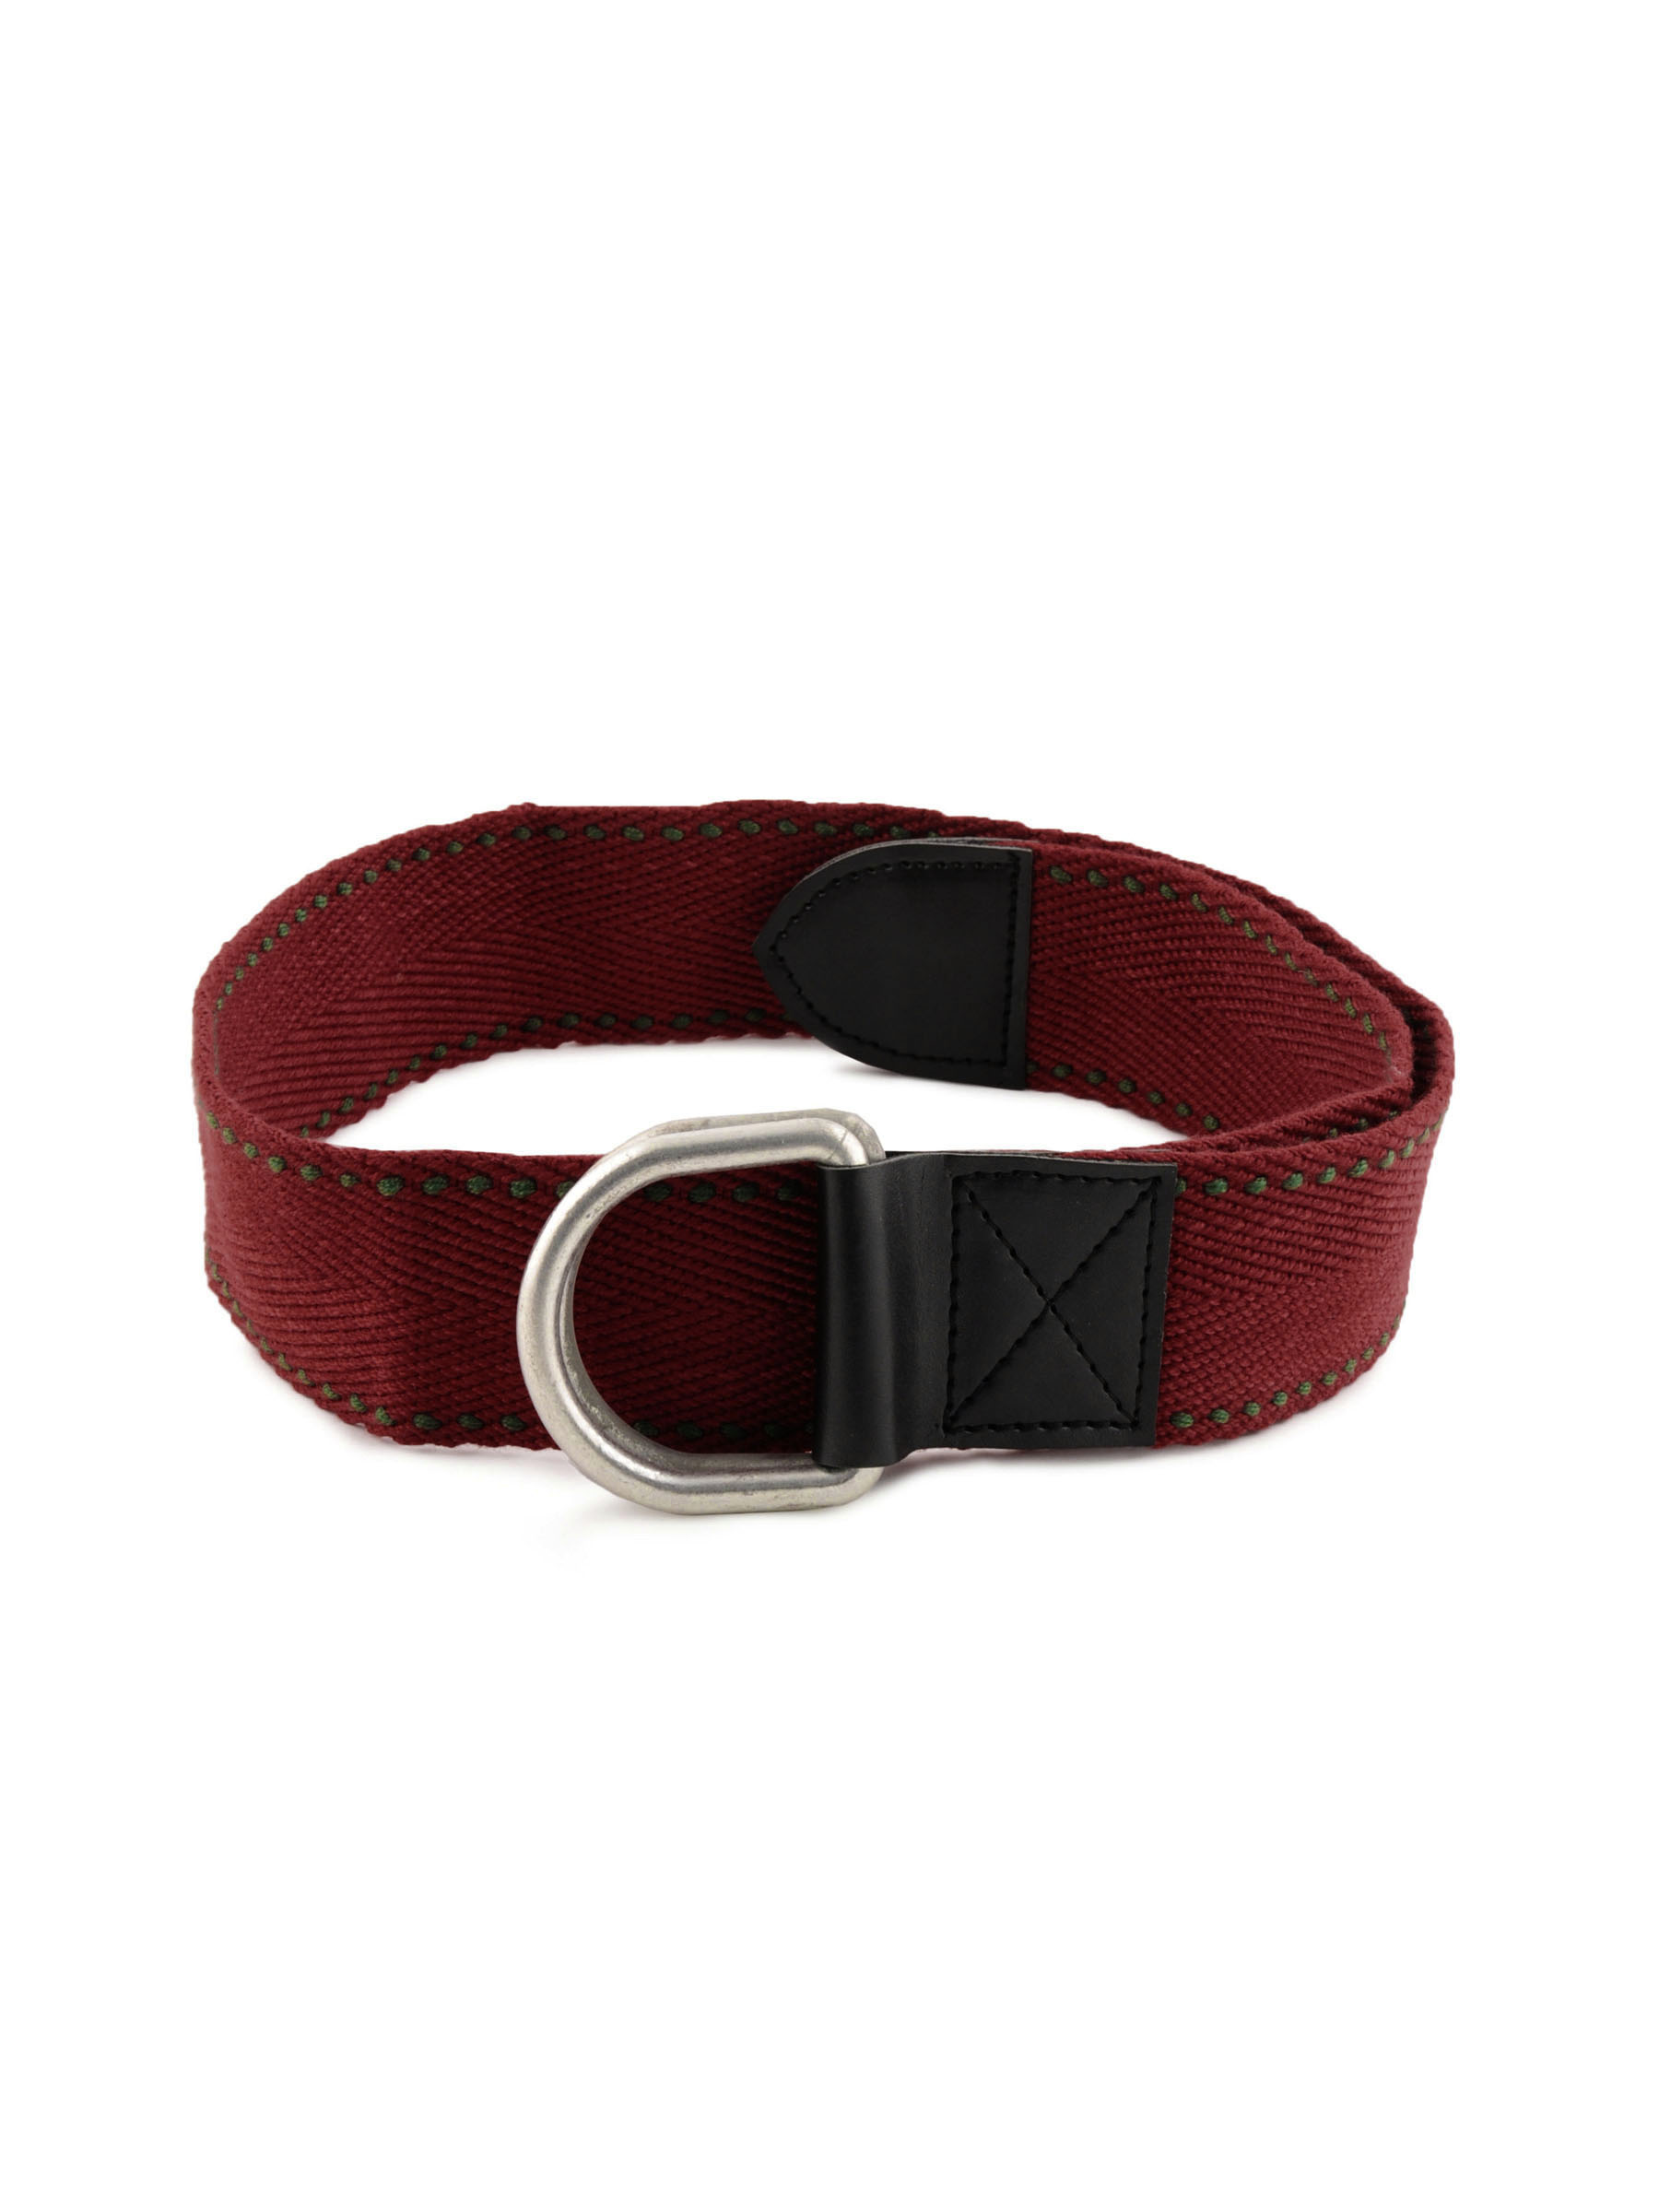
Peter England Men Casual Red Belt
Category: Accessories / Belts / Belts
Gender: Men
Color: Red
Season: Summer 2011
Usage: Casual